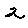
Label: 2